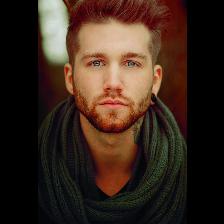
Label: Human